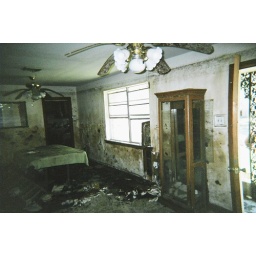
Inside of the house pictured above. Noitice the black mold and the water line above the door!